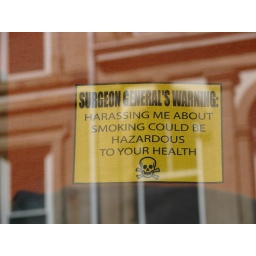
Halifax, NS - sign in shop window